Lake Neepaulin

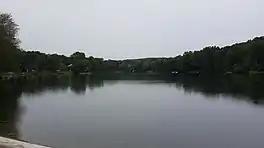
Lake Neepaulin looking northwest from the dam

Lake Neepaulin is a small man-made freshwater lake located in Wantage Township in Sussex County, New Jersey in the United States. Located in the watershed of Papakating Creek, a tributary of the Wallkill River, the lake was created in the 1950s by damming an unnamed mountain stream as the feature of a private residential development. The stream, now known as Neepaulakating Creek, did not receive a name until 2002.